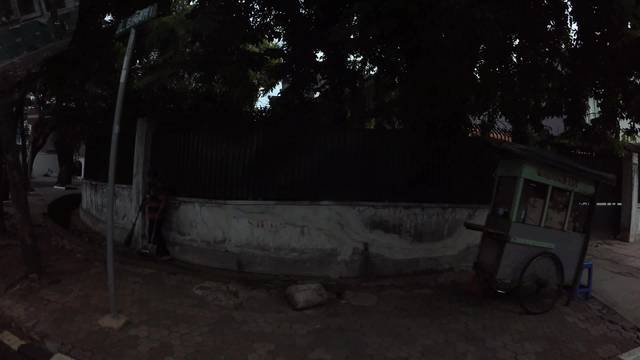
Region: Indonesia
Coordinates: -6.236, 106.814